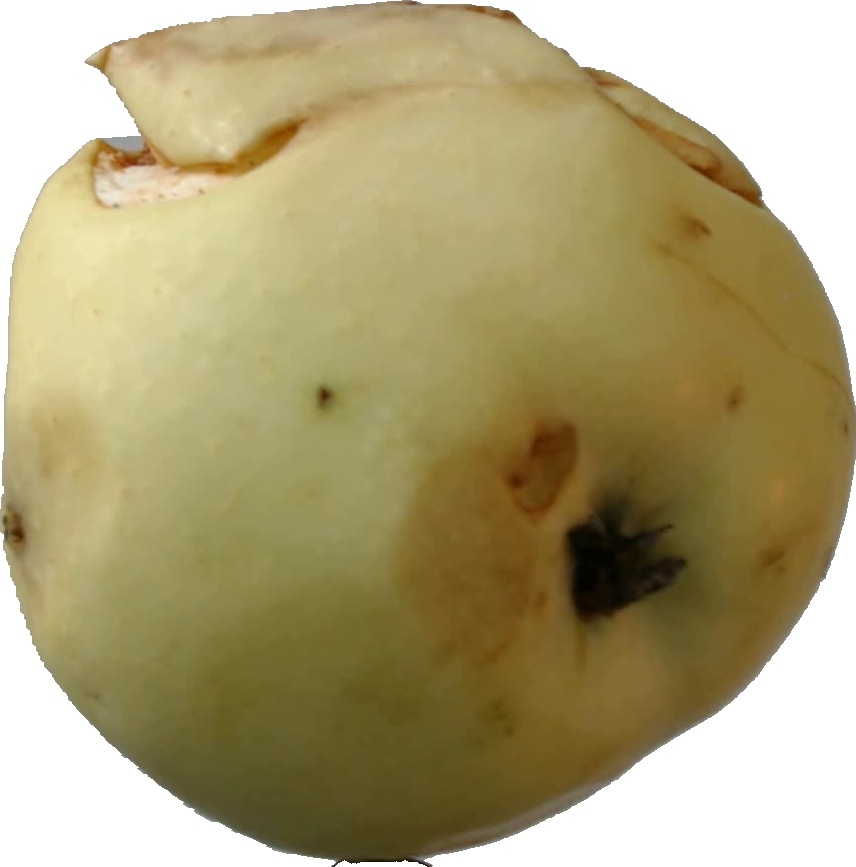
Label: apple_hit_1